Queen's Quay Terminal

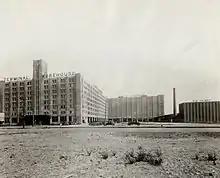
Image of Terminal Warehouse from the north in 1929

The building was originally a cold storage warehouse facility, known as the Toronto Terminal Warehouse. It was built by Moores & Dunford of New York City. The first sod was turned in April 1926 and it opened in February 1927. The building was accessible to both CN and CP rail lines and Great Lakes steamships. It was the first poured concrete building in Canada and one of the largest buildings in the country. It had over of floor space. The main storage building was and the cold-storage wing was , both eight stories in height. The floors were designed overly strong to hold per square foot. The ice, heating, and power plants were in a separate building to the west. The building had a state-of-the-art ice plant, ventilation and sprinkler system, and rail sidings right into the building to eliminate trucking. The building was adorned with a neon "Terminal Warehouse" sign and each wing ("Dry Storage", "Cold Storage" and "Ice Plant") also had a rooftop neon sign.